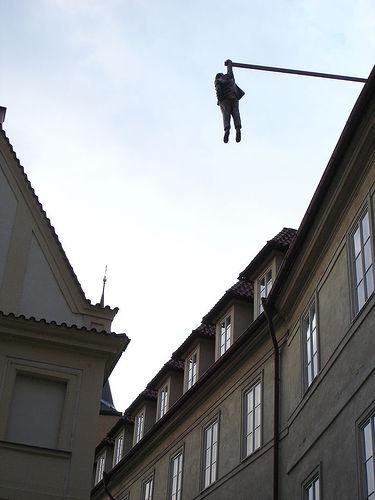
Weather: cloudy or overcast